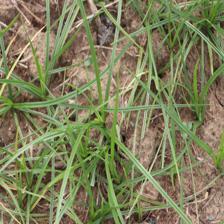
Label: Grass